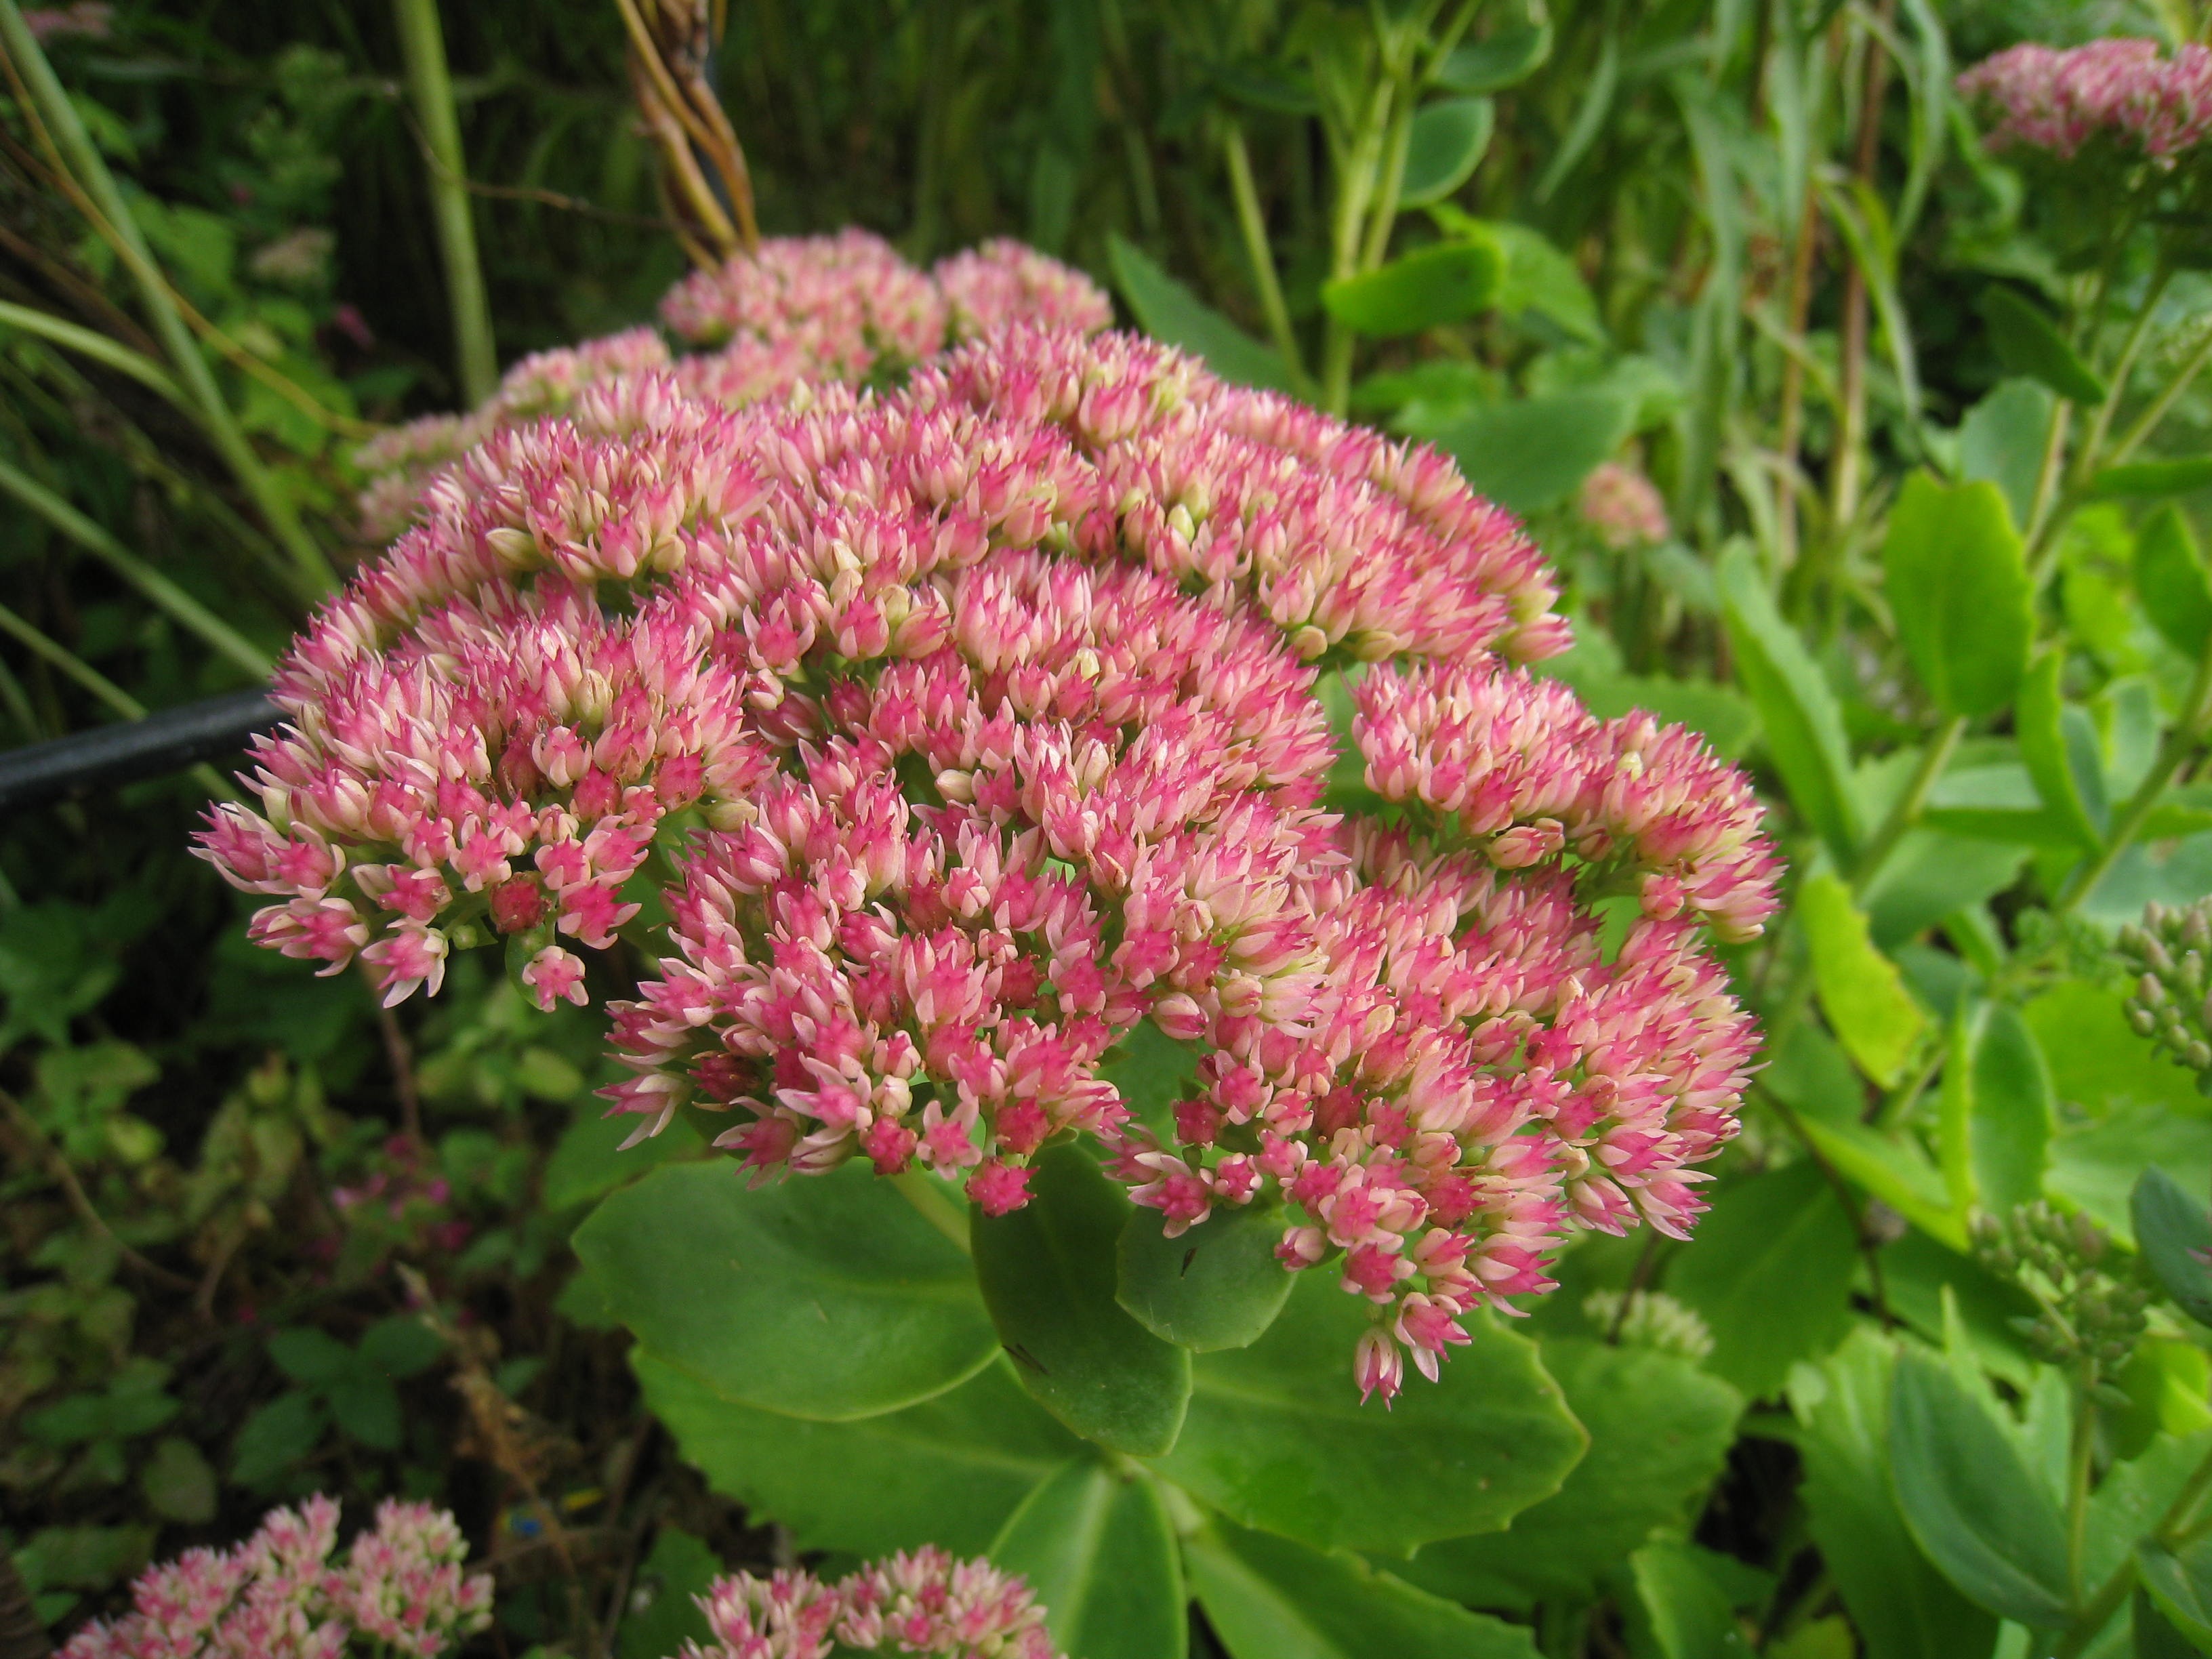
plant, leaf, flower, herb, autumn, botany, garden, flora, wildflower, colors, shrub, sedum, flowering plant, annual plant, land plant, hylotelephium